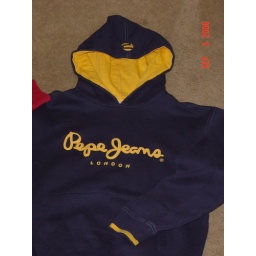
Boys size L (14/16) hoody made by Pepe Jeans. Navy blue with yellow accents. Pockets in front.